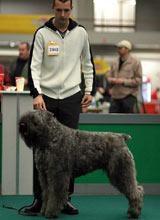
Bouvier_des_Flandres